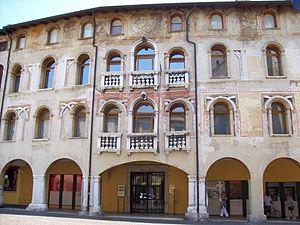
Pordenone est une ville italienne d'environ 55 000 habitants, chef-lieu de la province de Pordenone dans la région autonome du Frioul-Vénétie Julienne.